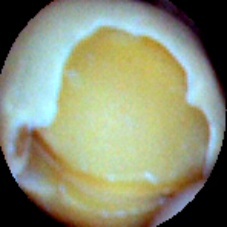
Label: Skin-damaged